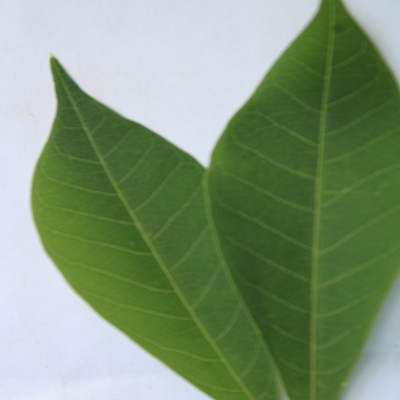
Crop: Cassava
Condition: healthy